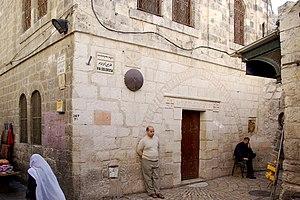
Vieille ville de Jérusalem - station V de la Via Dolorosa, à l'angle avec la rue El Wad